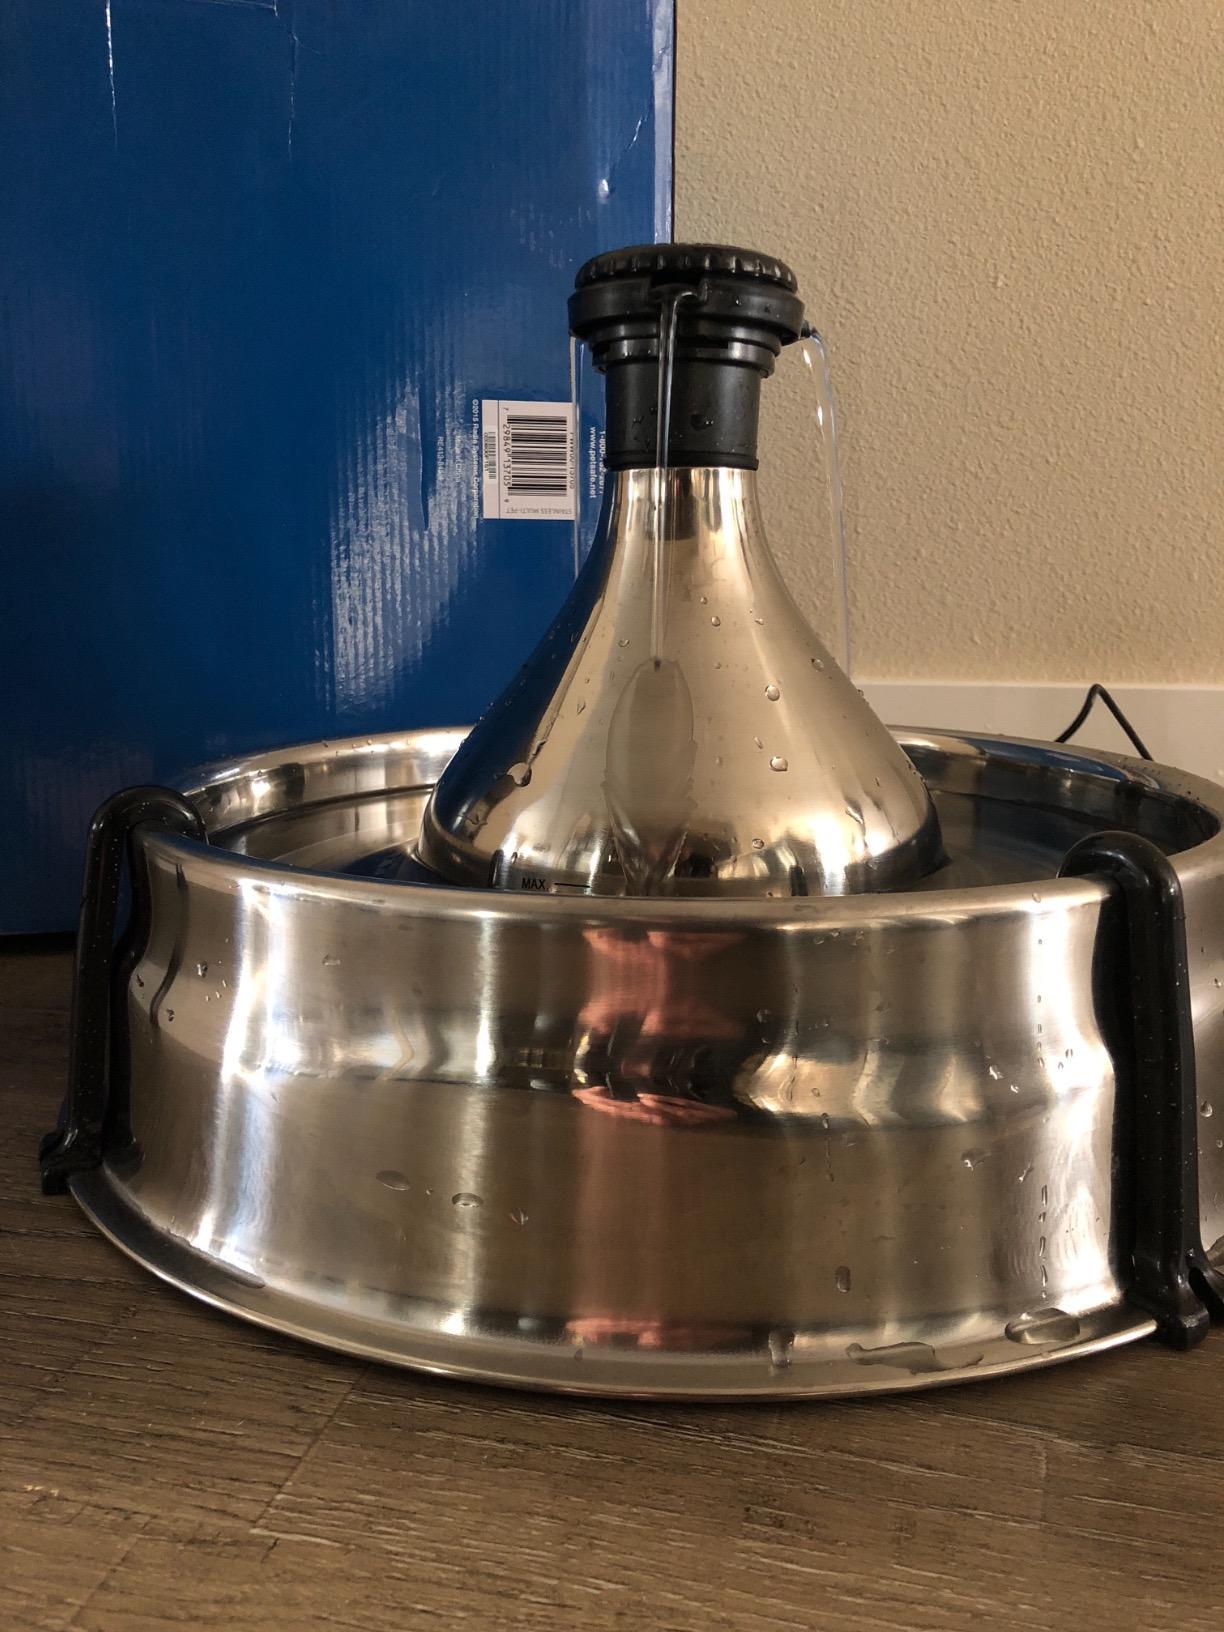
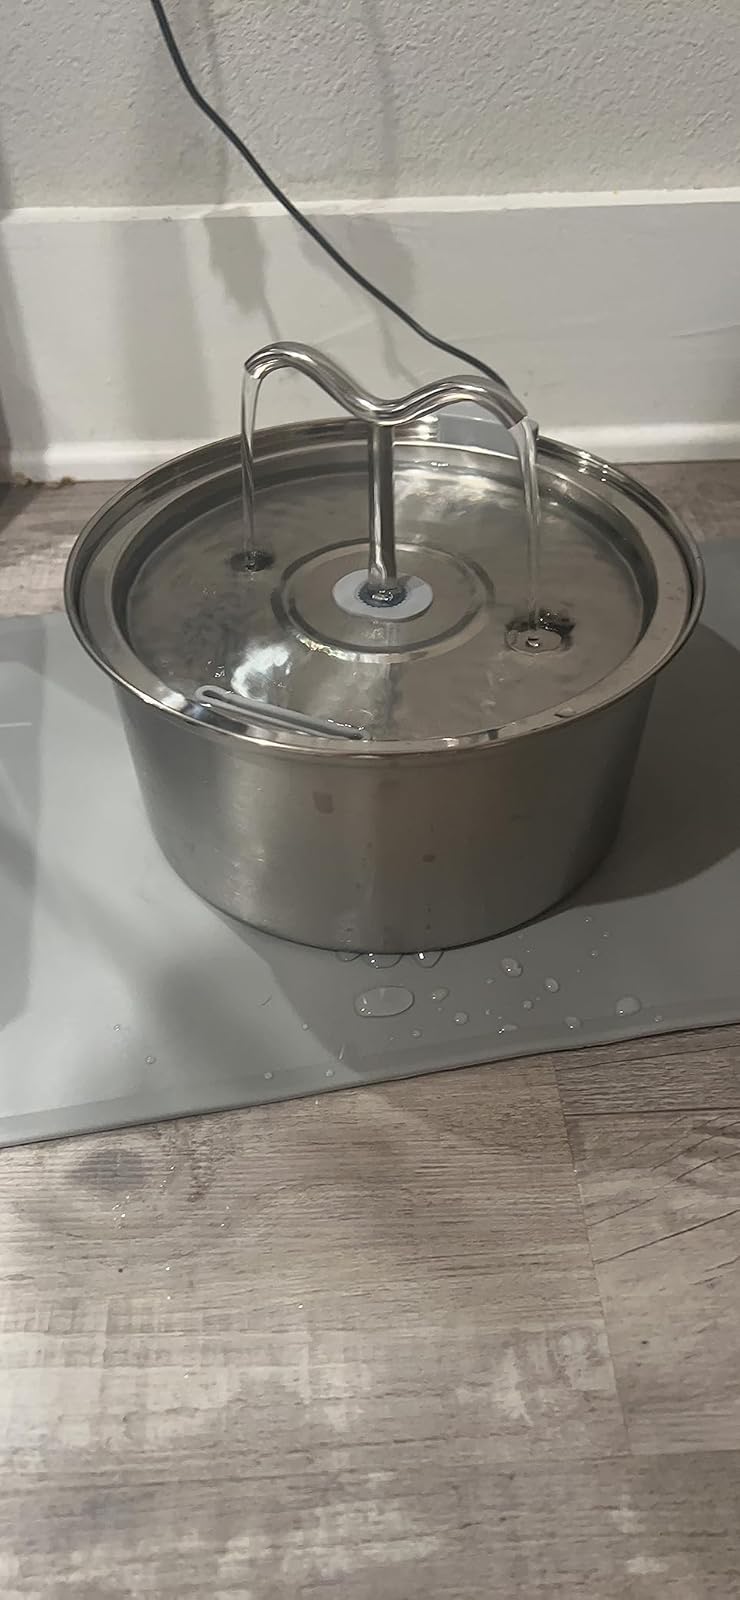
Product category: items_bowl
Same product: no